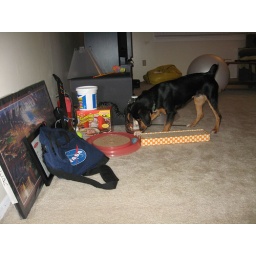
Going after the ball in a cat toy.